Pierre Morel-À-L'Huissier

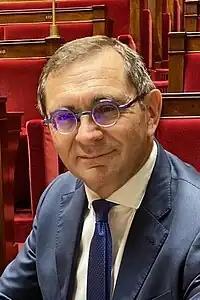
Pierre Morel-A-L'Huissier in 2020.

Pierre Morel-À-L'Huissier (born December 21, 1958, in Strasbourg) is a member of the National Assembly of France. He represented the Lozère department, as a member of UMP, then the Republicans, then UDI.